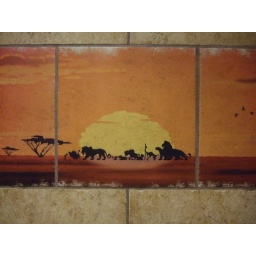
painted lion king tile in our tub